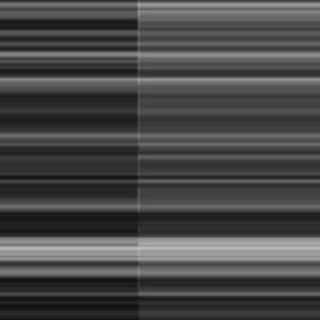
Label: sugarcane_bacterial_blight